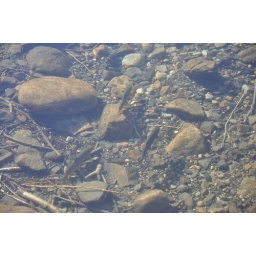
Quite a few fish swimming in plain sight in the lake. Plenty of them jumping around too in the deeper parts of the lake.